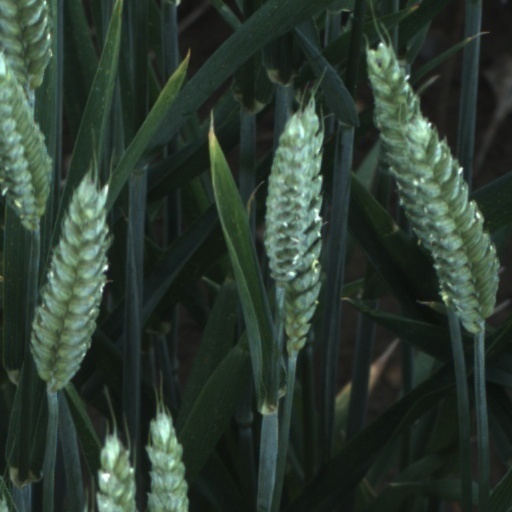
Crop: wheat